Fifteenth Amendment to the United States Constitution

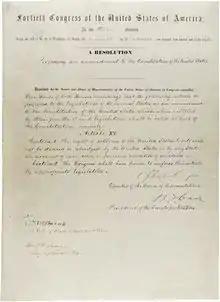
The Fifteenth Amendment in the National Archives

In the final years of the American Civil War and the Reconstruction Era that followed, Congress repeatedly debated the rights of black former slaves freed by the 1863 Emancipation Proclamation and the 1865 Thirteenth Amendment, the latter of which had formally abolished slavery. Following the passage of the Thirteenth Amendment by Congress, however, Republicans grew concerned over the increase it would create in the congressional representation of the Democratic-dominated Southern states. Because the full population of freed slaves would be now counted rather than the three-fifths mandated by the previous Three-Fifths Compromise, the Southern states would dramatically increase their power in the population-based House of Representatives. Republicans hoped to offset this advantage by attracting and protecting votes of the newly enfranchised black population.